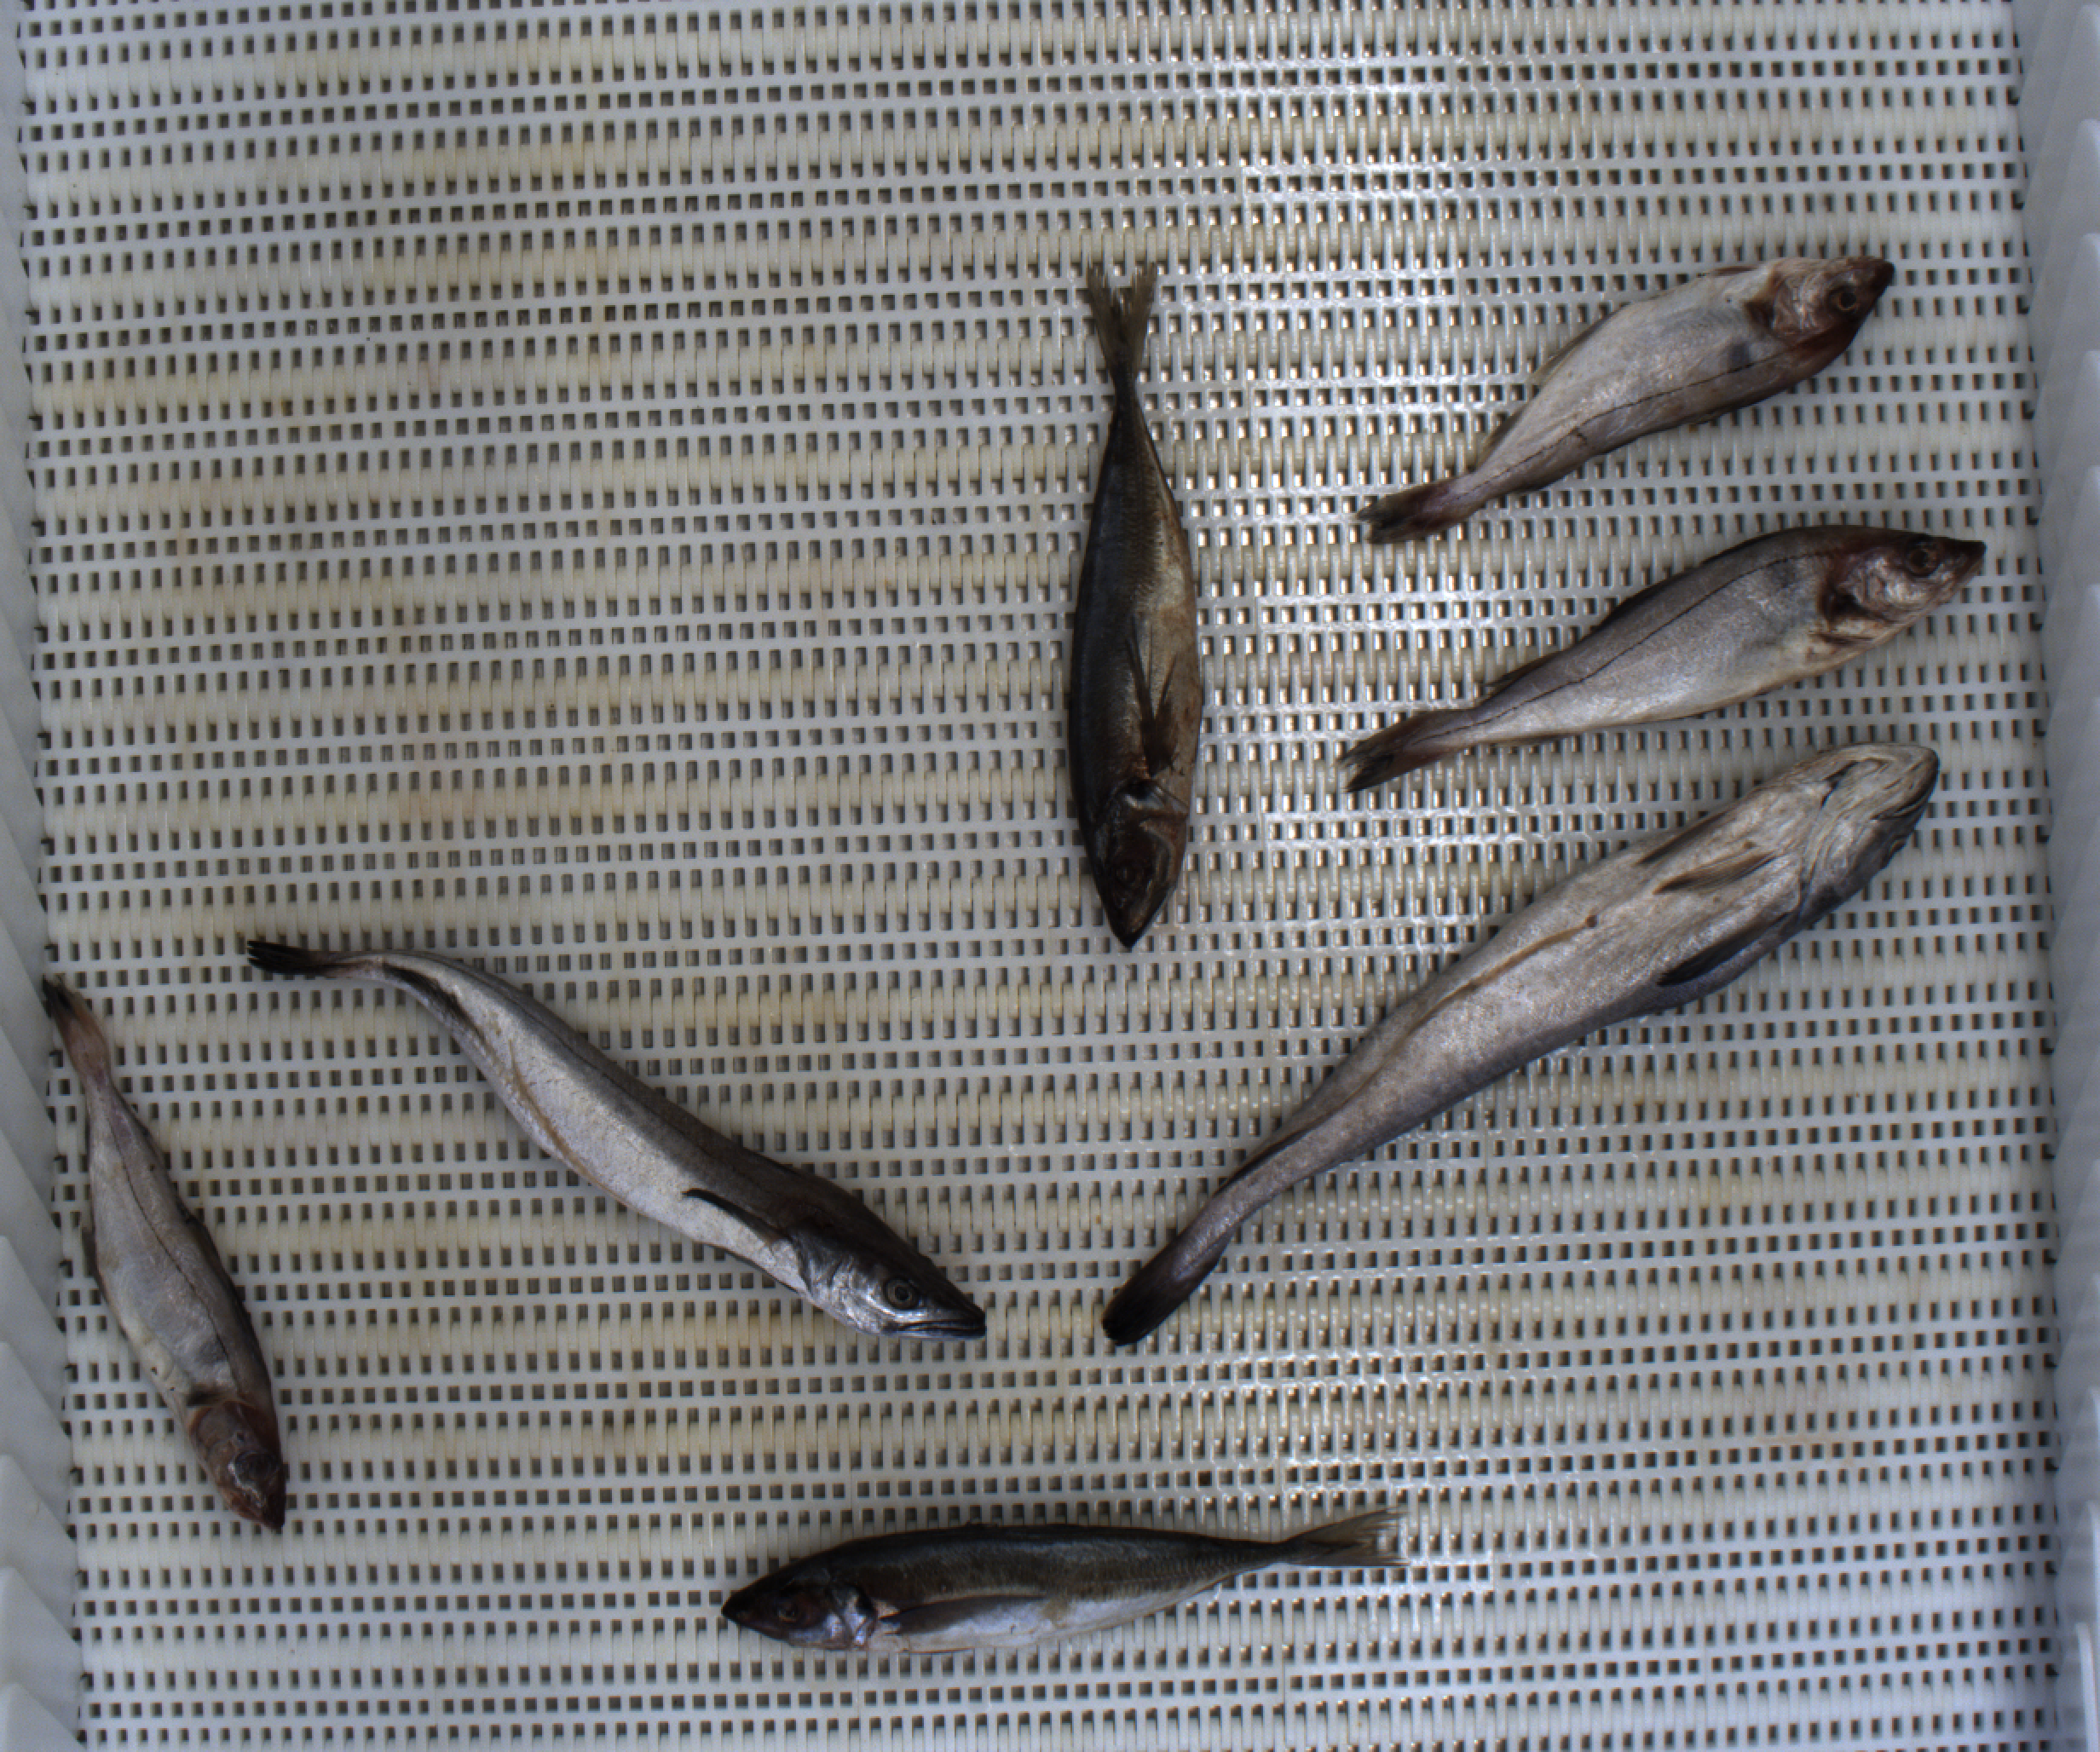
Total fish: 7
Cod: 0
Haddock: 3
Whiting: 0
Hake: 2
Horse mackerel: 2
Saithe: 0
Other: 0